Chichijima

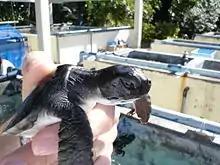
A baby sea turtle at the restoration facility

The inhabitants of the island traditionally have caught and consumed green turtles as a source of protein. Local restaurants serve turtle soup and sashimi in dishes. In the early 20th century, some 1000 turtles were captured per year and the population of turtles decreased. Today in Chichijima, only one fisherman is allowed to catch turtles and the number taken is restricted to at most 135 per season.